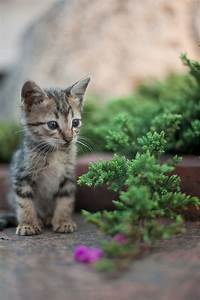
Label: gatto